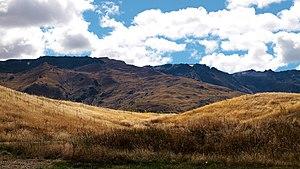
Mont Pisa, Central Otago
Le vignoble du Central Otago est une région viticole de l'île du sud de la Nouvelle-Zélande. Elle est réputée pour ses vins de Pinot noir.